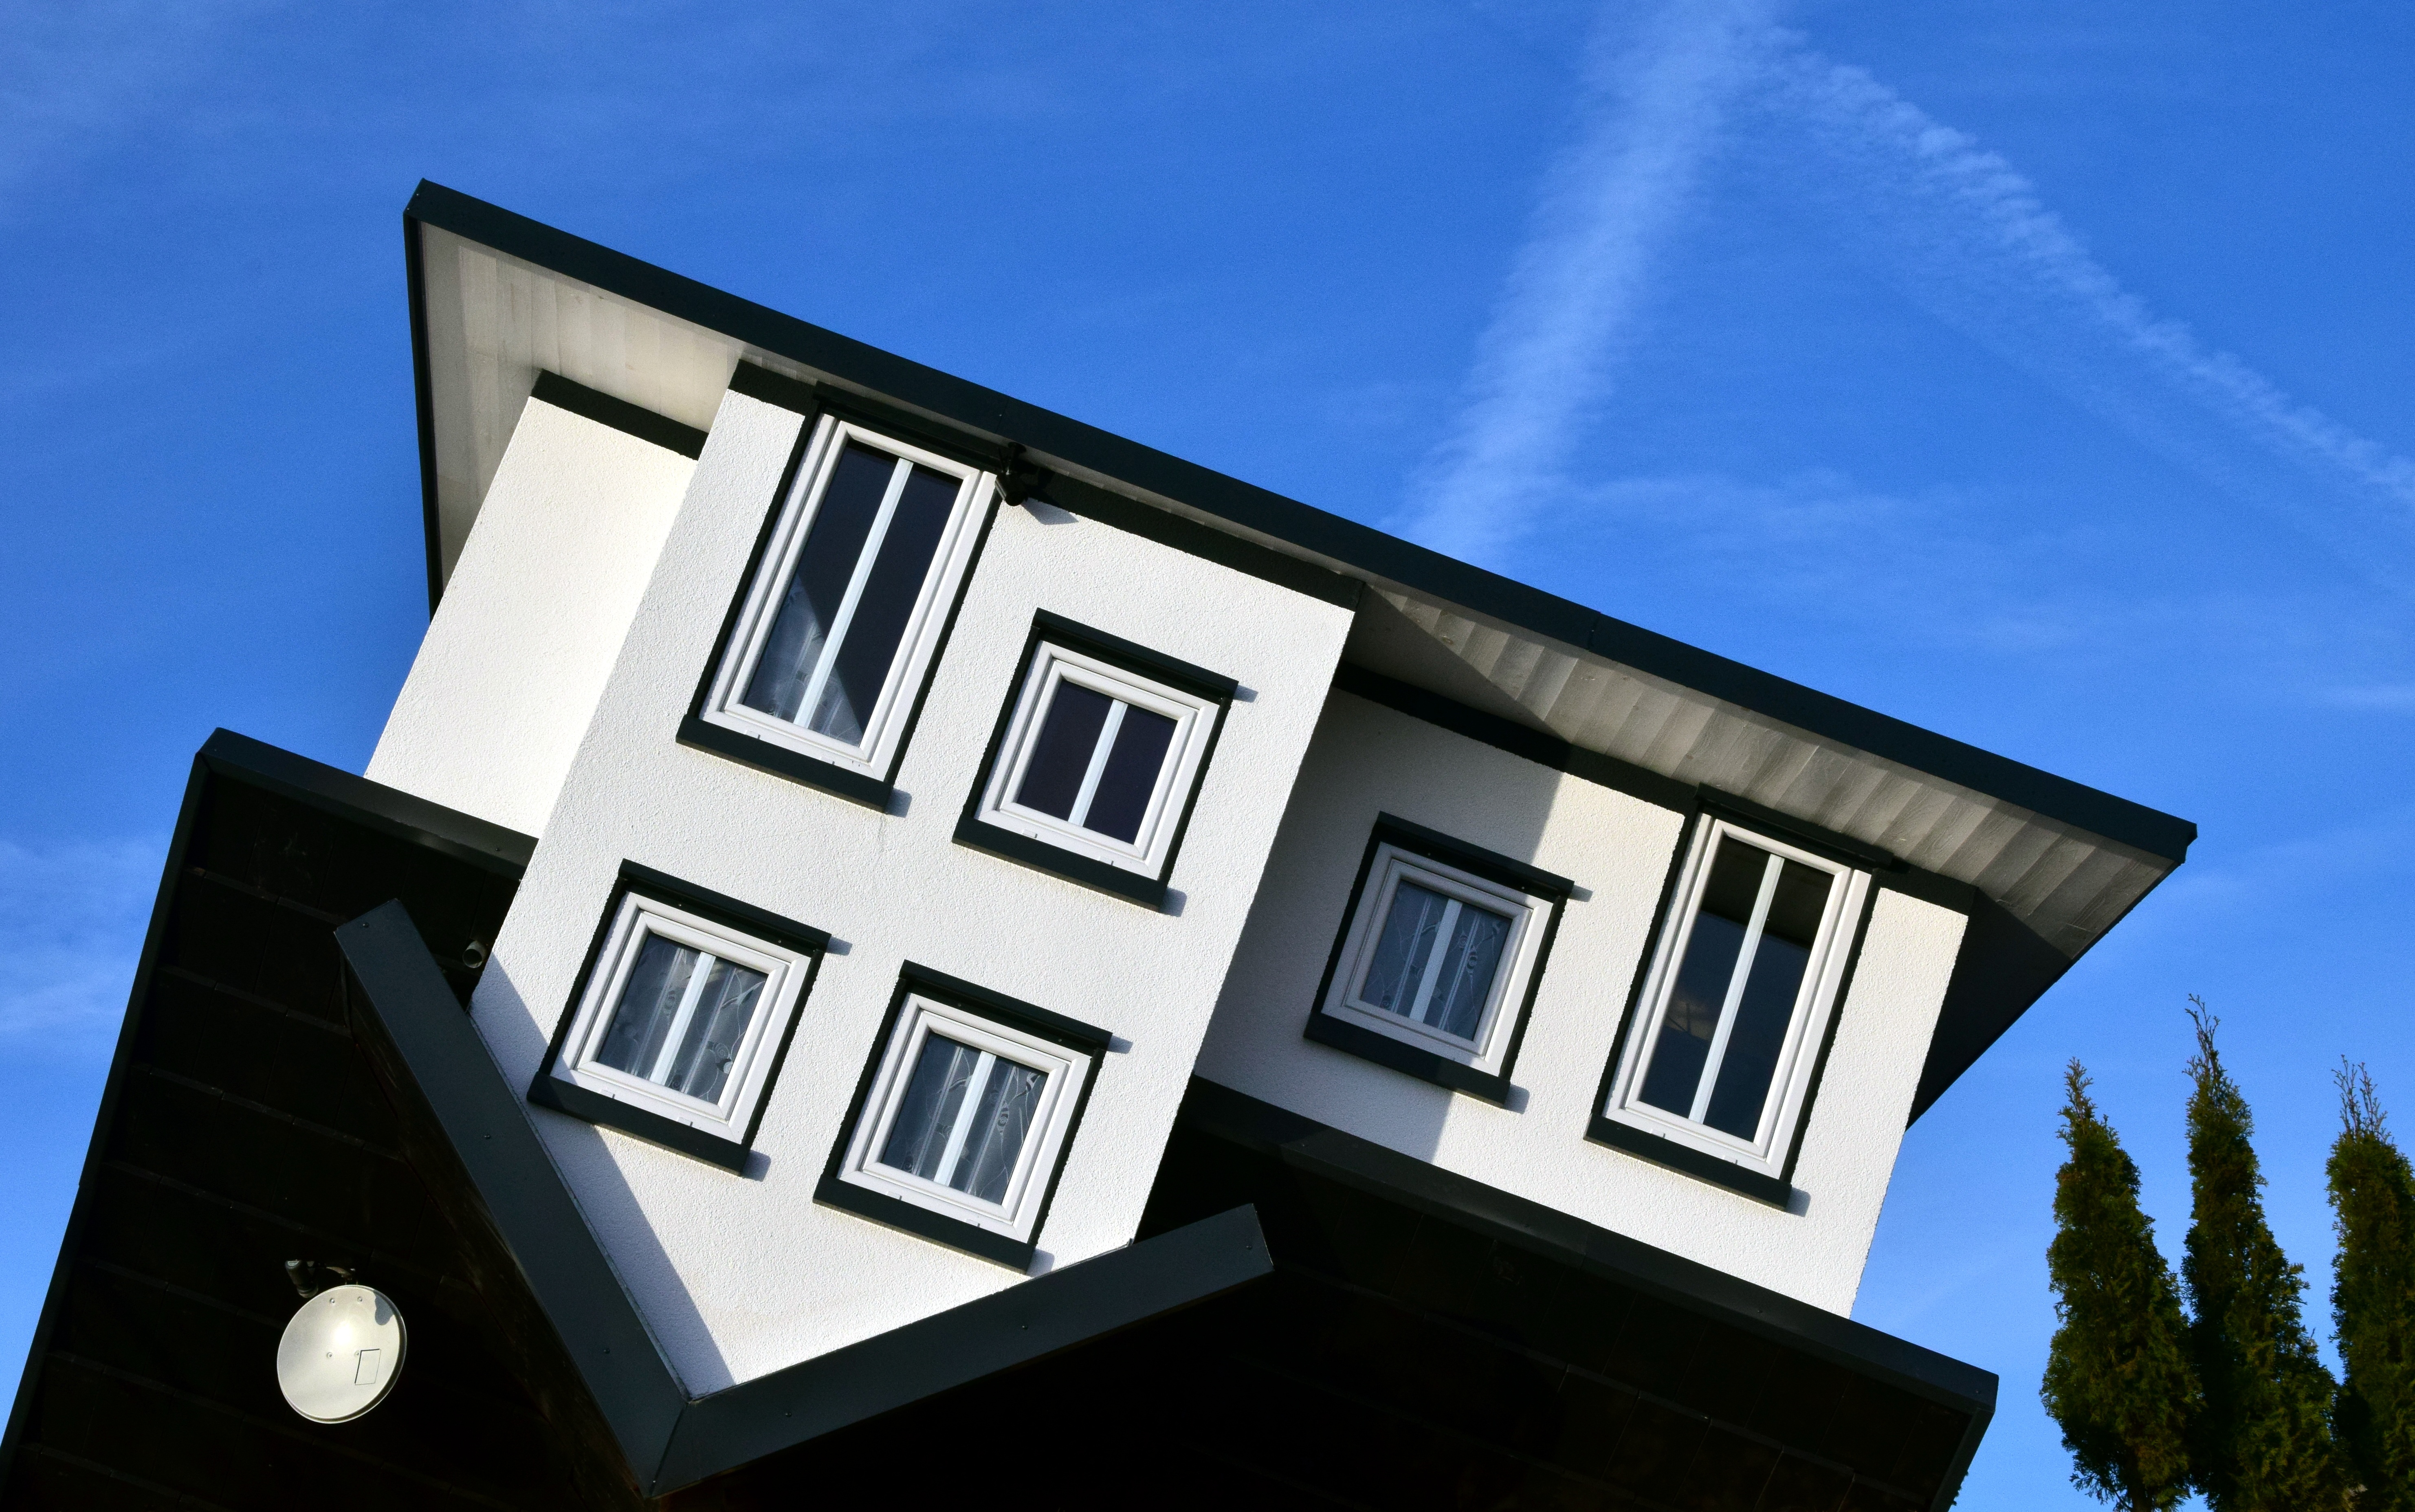
architecture, sky, house, window, building, home, facade, blue, object, curiosity, beautiful, build, interesting, accommodation, false, domicile, house construction, wrong, simply, new building, standing on your head, single family home, contrary, on the head, topsy turvy world, fertighaus, turned around, skuril, incorrectly mounted, the wrong way around, on the head stand, interesting house